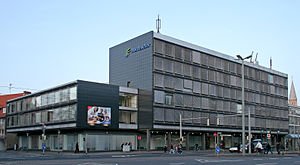
Nordzucker
Hovedkontor for Nordzucker AG i Braunschweig
Nordzucker AG, baseret i Braunschweig, Tyskland er Europas næststørste sukkerproducent.